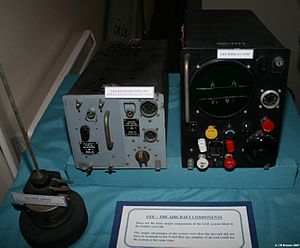
Gee (radionavigation)
GEE avionik, med R1355 radiomodtager til venstre og Indicator Unit Type 62A til højre.
"Gee - nogle gange skrevet GEE - forskellige kilder staver det enten GEE eller Gee. Navnet formodes at komme fra det engelske ord ""Grid"" - dansk net. Gee var et radionavigationssystem anvendt af Royal Air Force under anden verdenskrig. Gee målte tidsforsinkelsen mellem to radiosignalpulser til at give en positionsbestemmelse, med en nøjagtighed i størrelsesordenen nogle få hundrede meter ved afstande på op til omkring 560 km. Gee var det første hyperboliske navigationssystem der blev anvendt operationelt. Det gik i drift hos RAF Bomber Command i 1942.